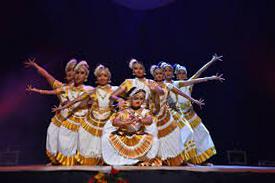
Dance form: mohiniyattam